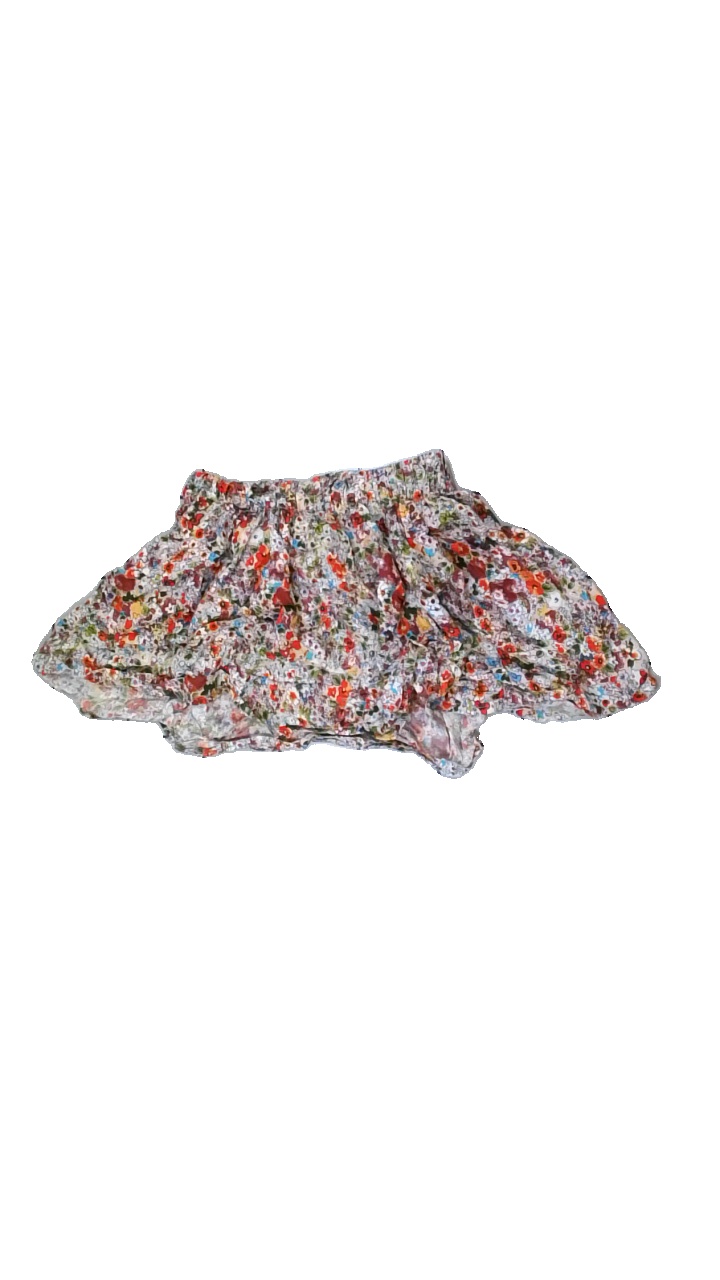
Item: Skirt (Ladies)
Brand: Gina Tricot
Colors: White, Green, Red, Multicolor
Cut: Regular
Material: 100% Viscose
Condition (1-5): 5
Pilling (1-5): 5
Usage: Reuse
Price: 50-100